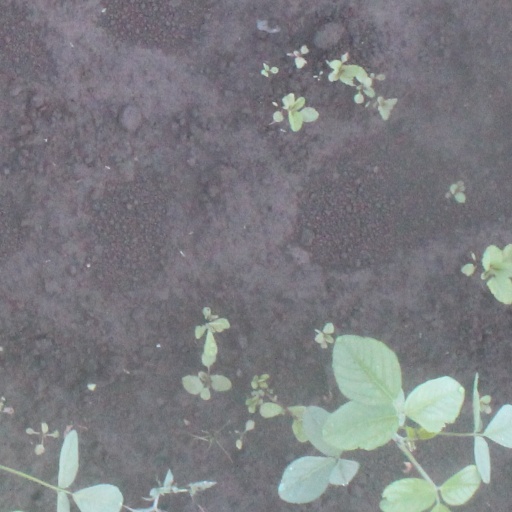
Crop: soybean